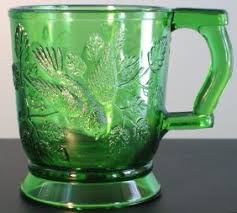
Label: glass